Johann Leonard Hoffmann

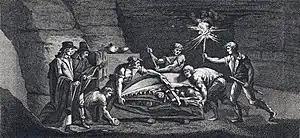
Discovered in the Maastricht caves, the "Mosasaurus" skull is the first fossil of an extinct reptile identified as such. De Saint-Fond's romantic but inaccurate presentation of the discovery of Mosasaurus showing Hoffmann on the left.

Johann Leonard Hoffmann (1710–1782) was a Maastricht army surgeon and amateur geologist who collected fossils from the local Mount Saint Peter. He is known for fossils named after him, and was one of the three people contacted on the discovery of the Mosasaurus in 1766, and especially the second one in the 1770s known as "le grand animal", that was later taken to Paris by the French Revolutionary Army in 1794.